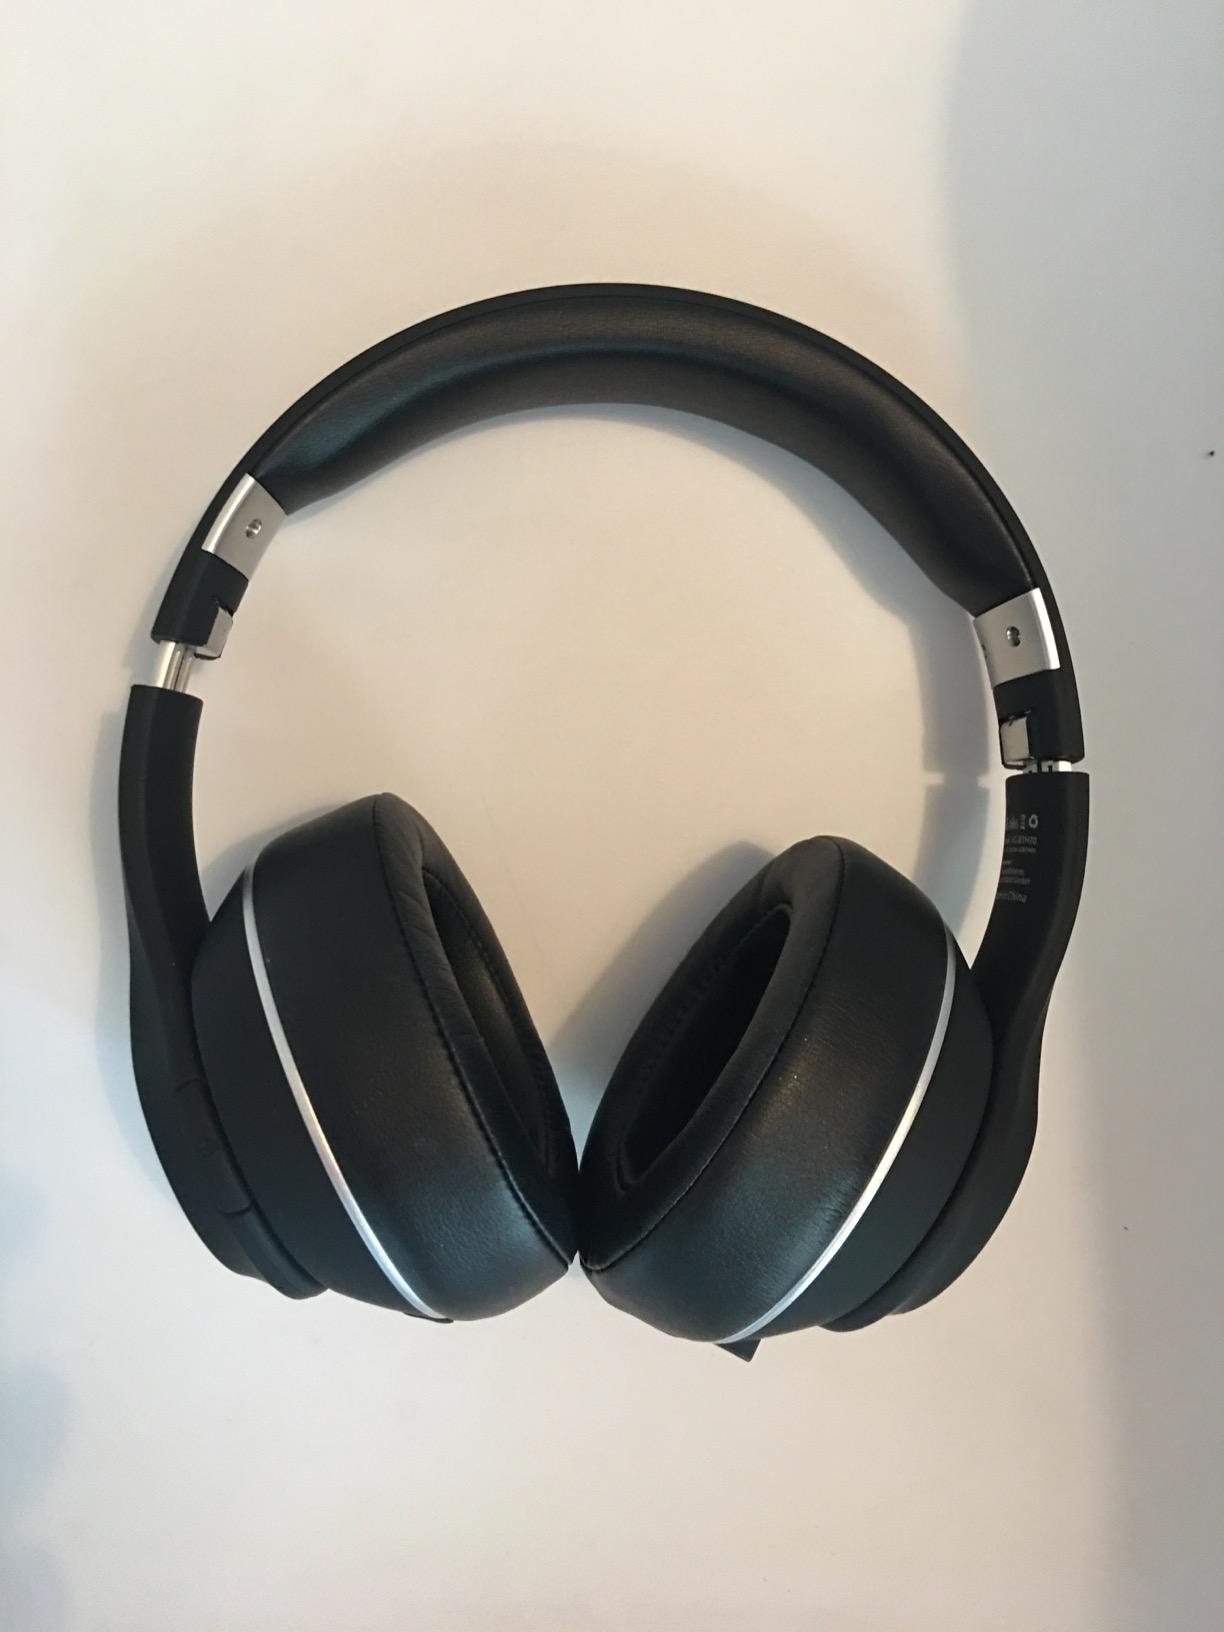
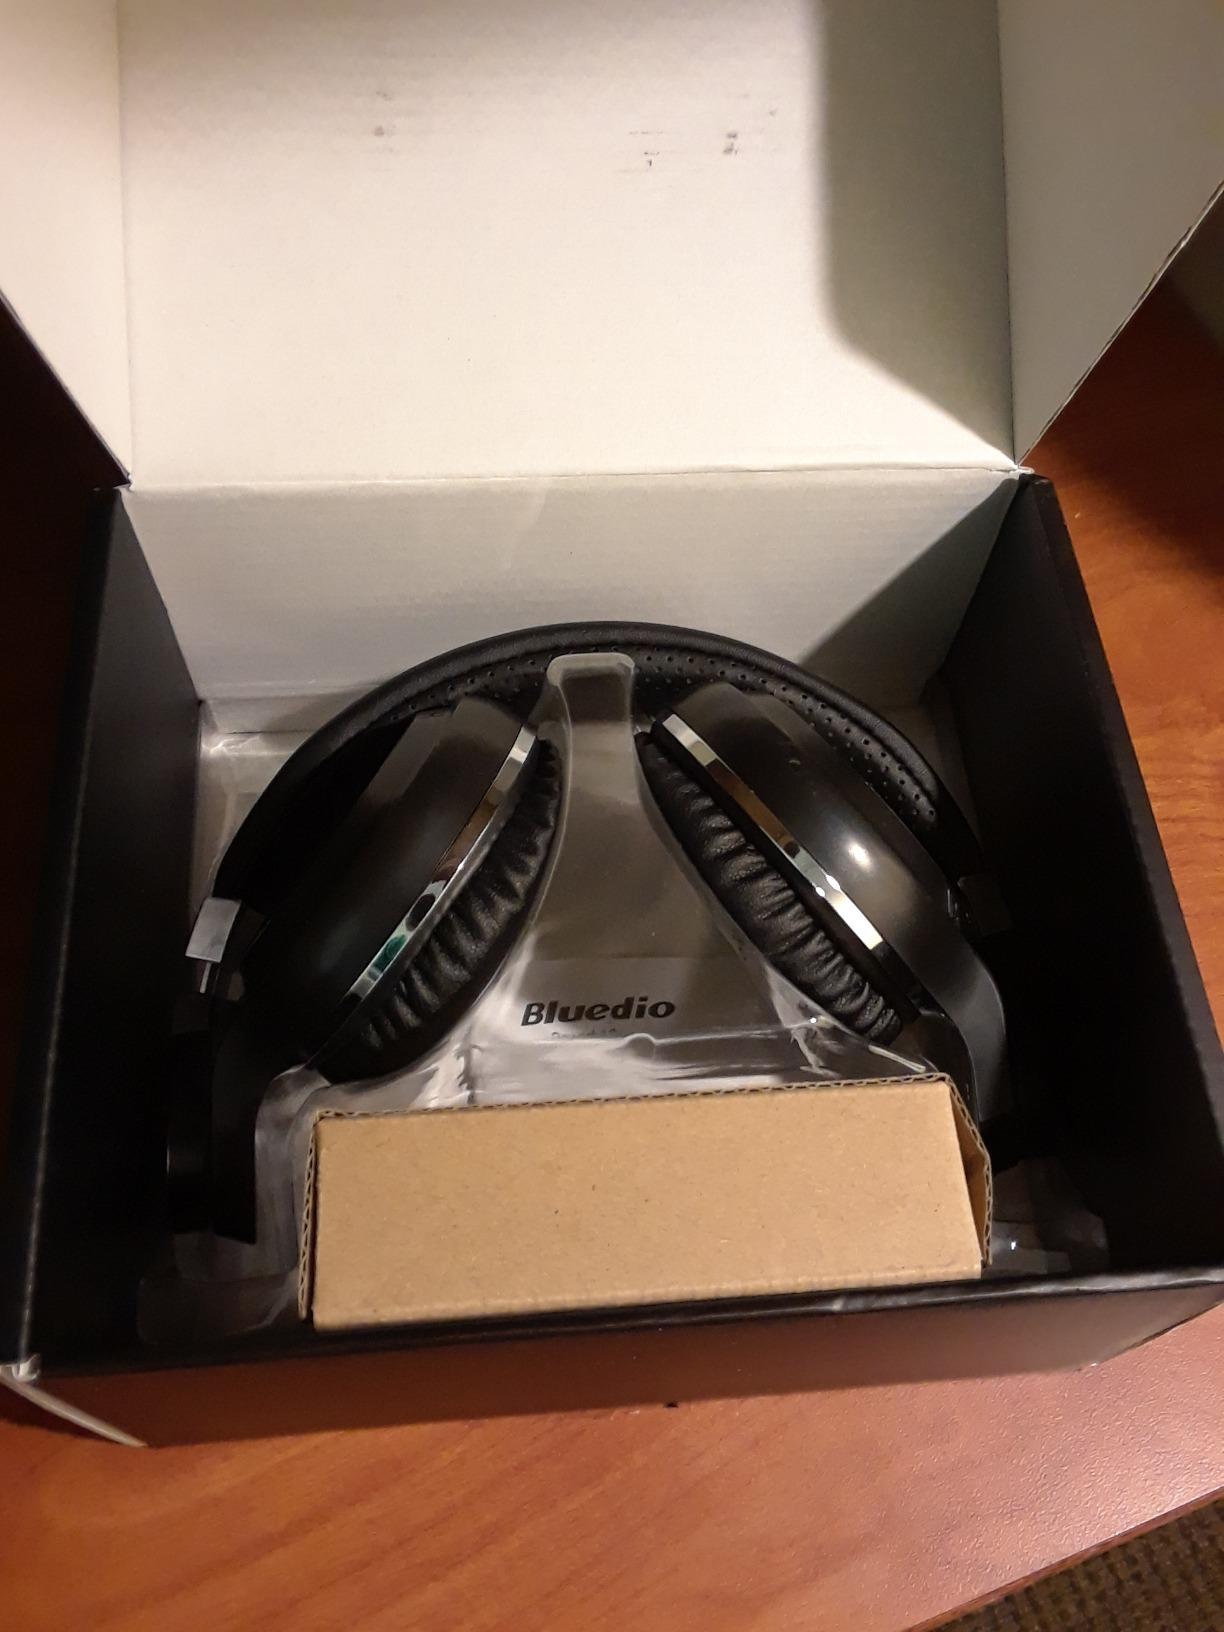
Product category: headphones
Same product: no